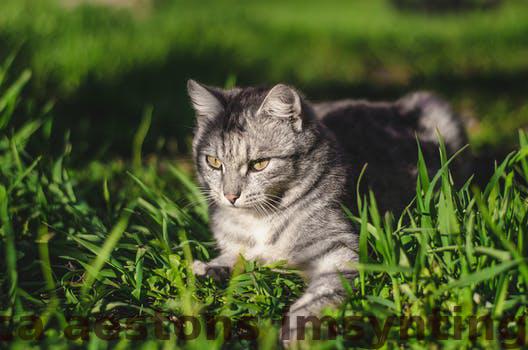
Label: Watermark